ITV Yorkshire

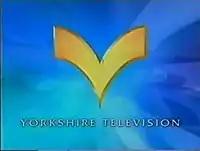
The Yorkshire Chevron logo as used from 21 October 1996 to 18 January 1998, throughout the Channel 3 era.

Yorkshire-Tyne Tees Television adopted a new branding package, based on the concept of Channel 3. The new look was fully implemented in the Tyne Tees region on 2 September 1996, where all on-screen branding was replaced by giant numeral '3', and the Tyne Tees brand became secondary to 'Channel 3 North East', however the look was only partially implemented in the Yorkshire region a month after Tyne Tees's revamp. The entirety of Yorkshire's Channel 3 look included an ident which was later introduced on 21 October 1996 at the same year, where the chevron spun against a light blue background with numeral '3's covering the background.